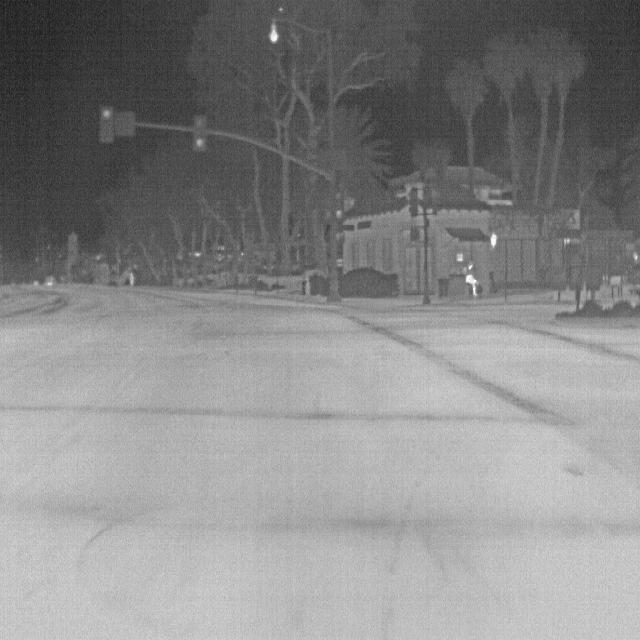
Detected objects:
label: person